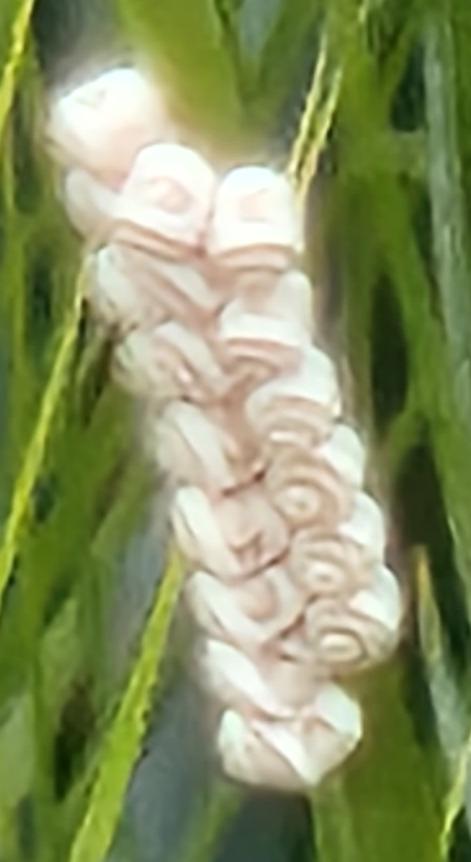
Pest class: stink_bug